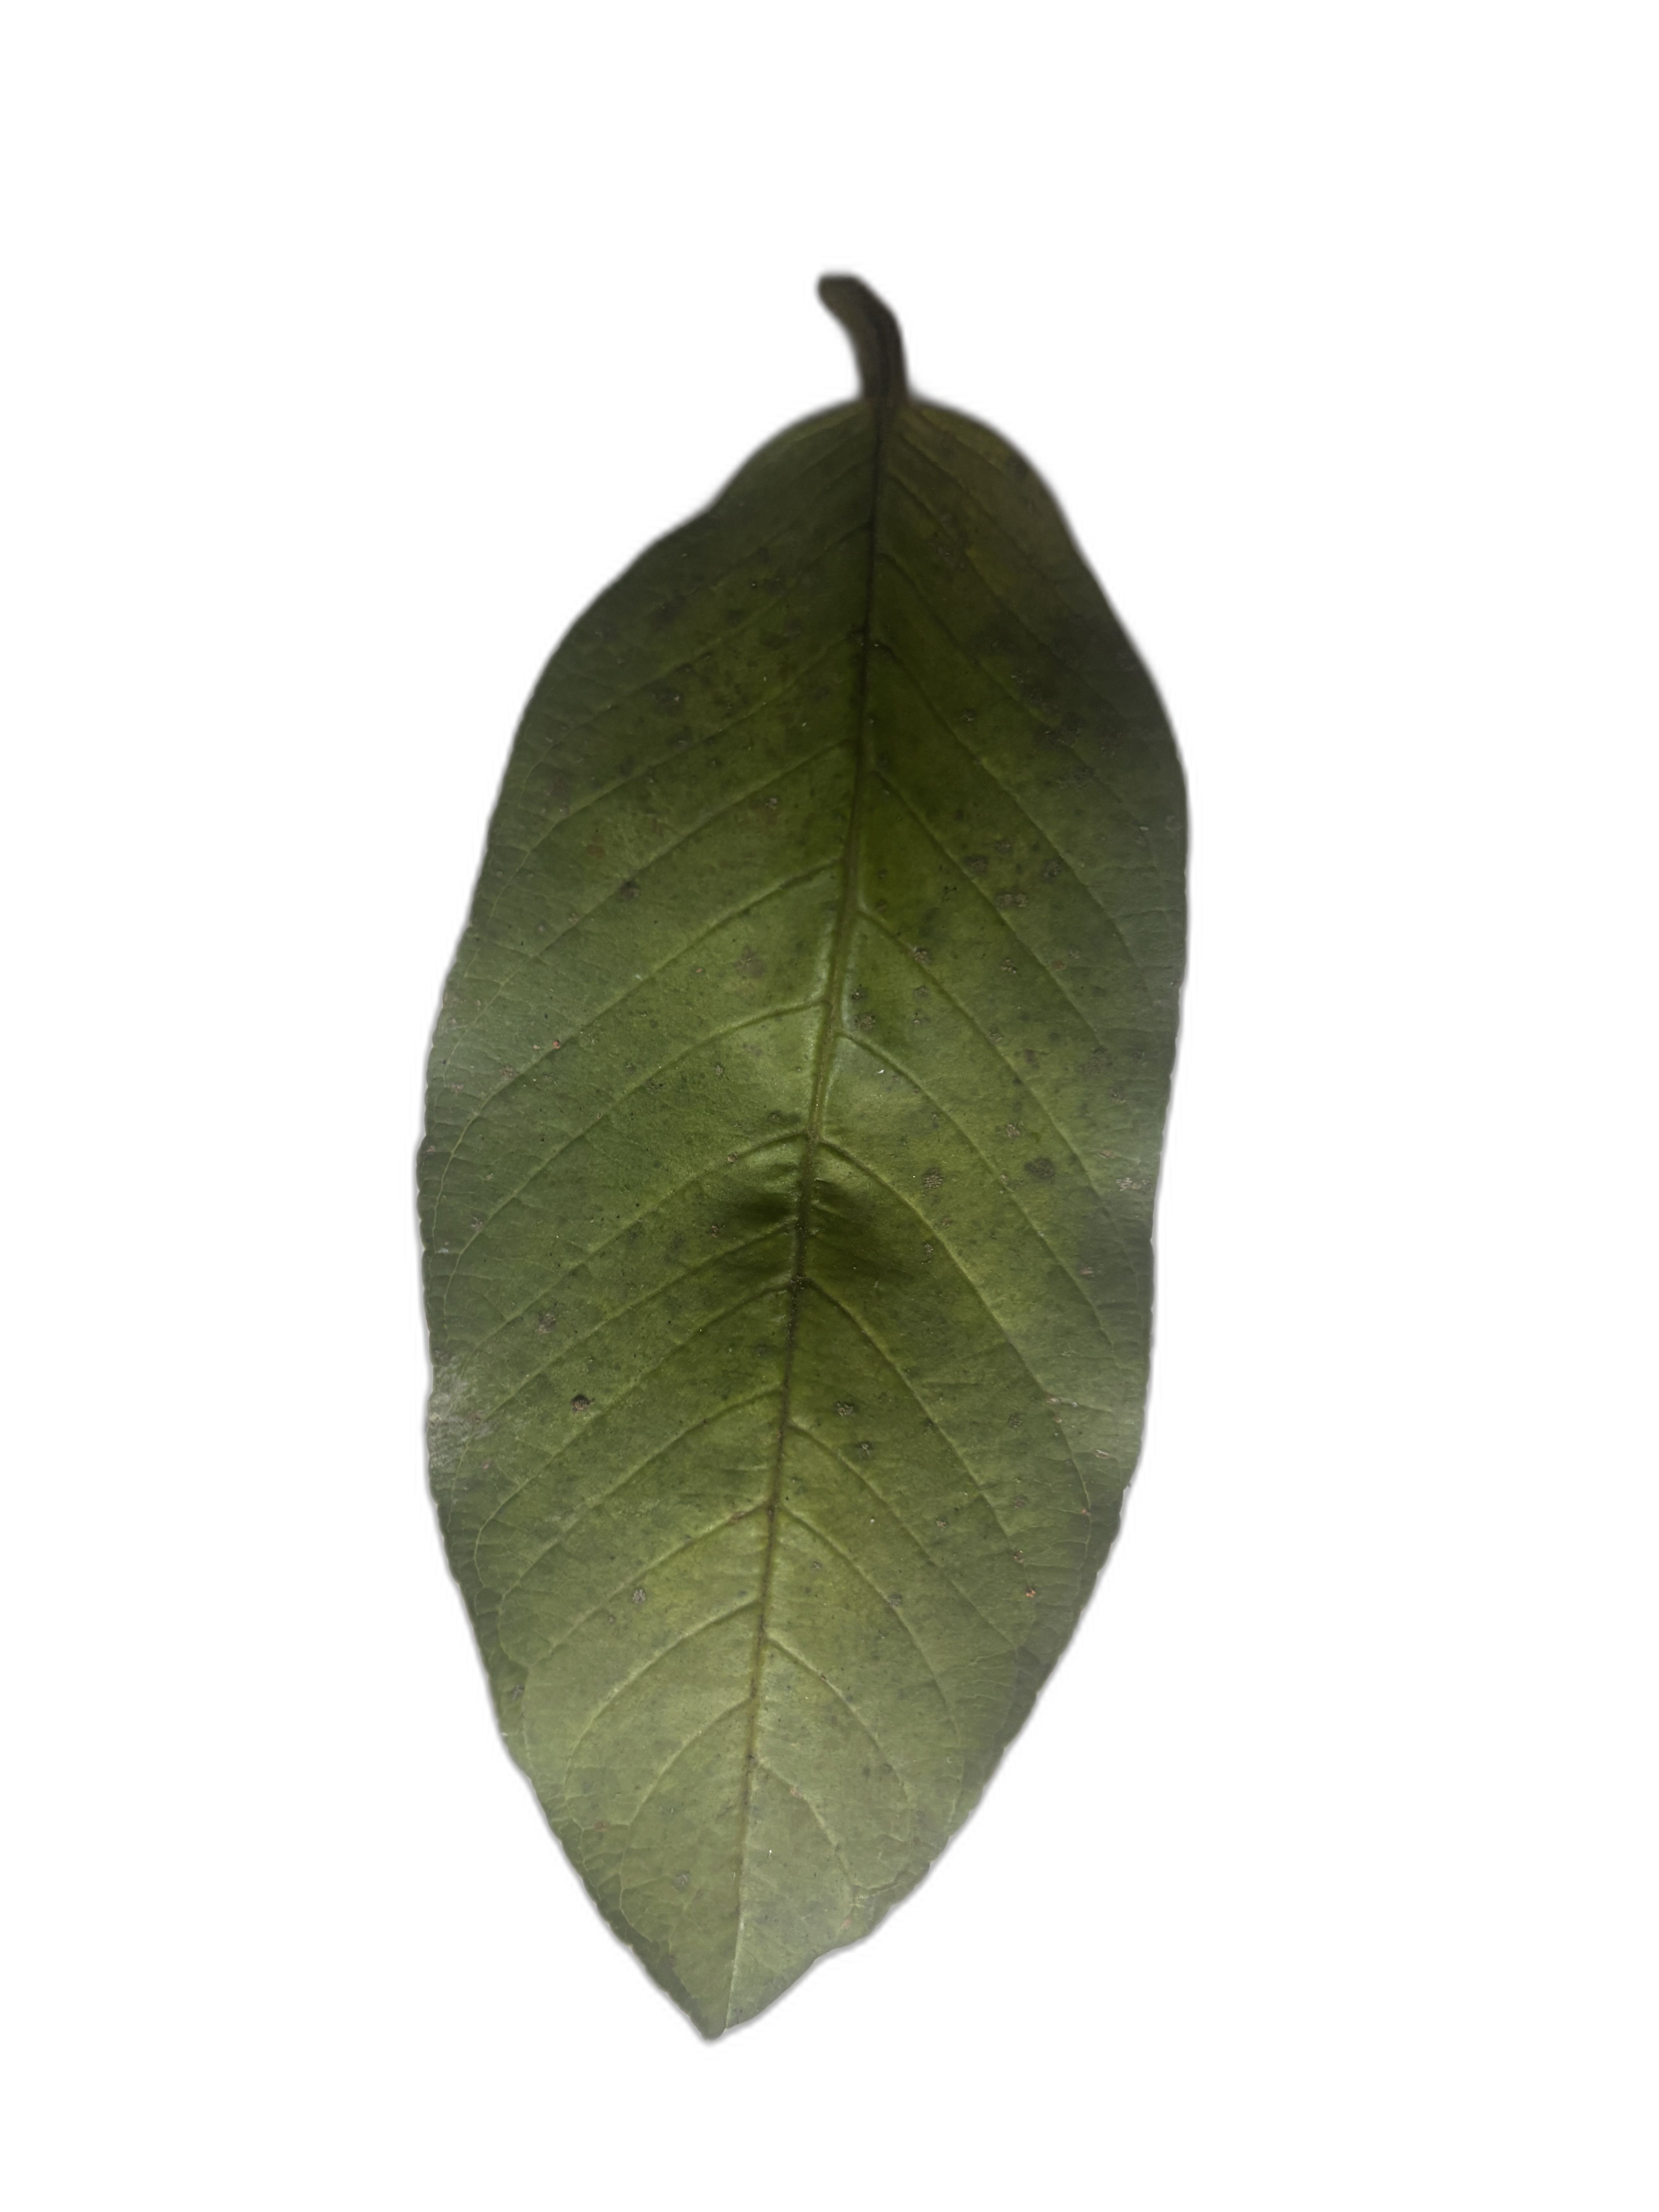
Plant part: leaf
Disease: Healthy